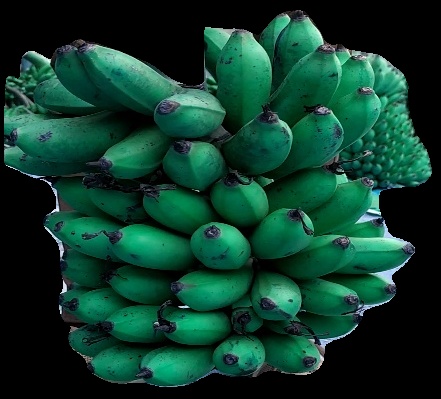
Variety: rasbale
Grade: grade3